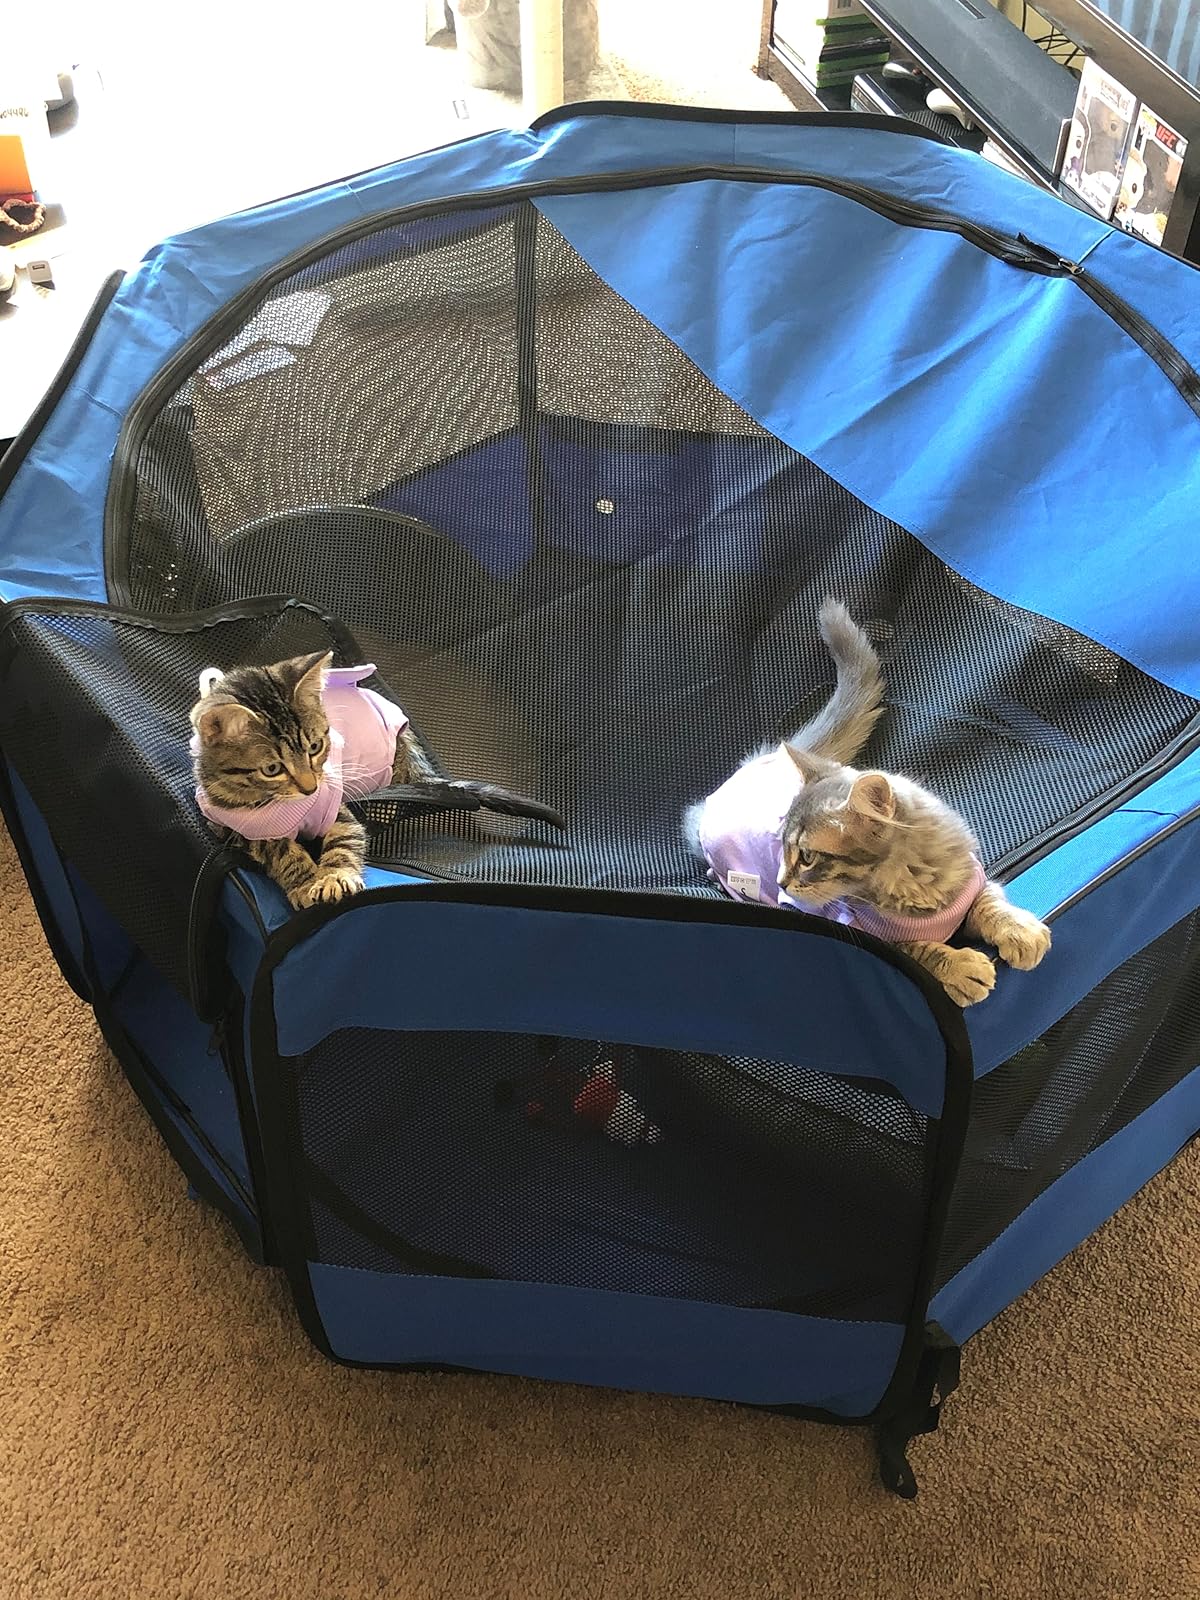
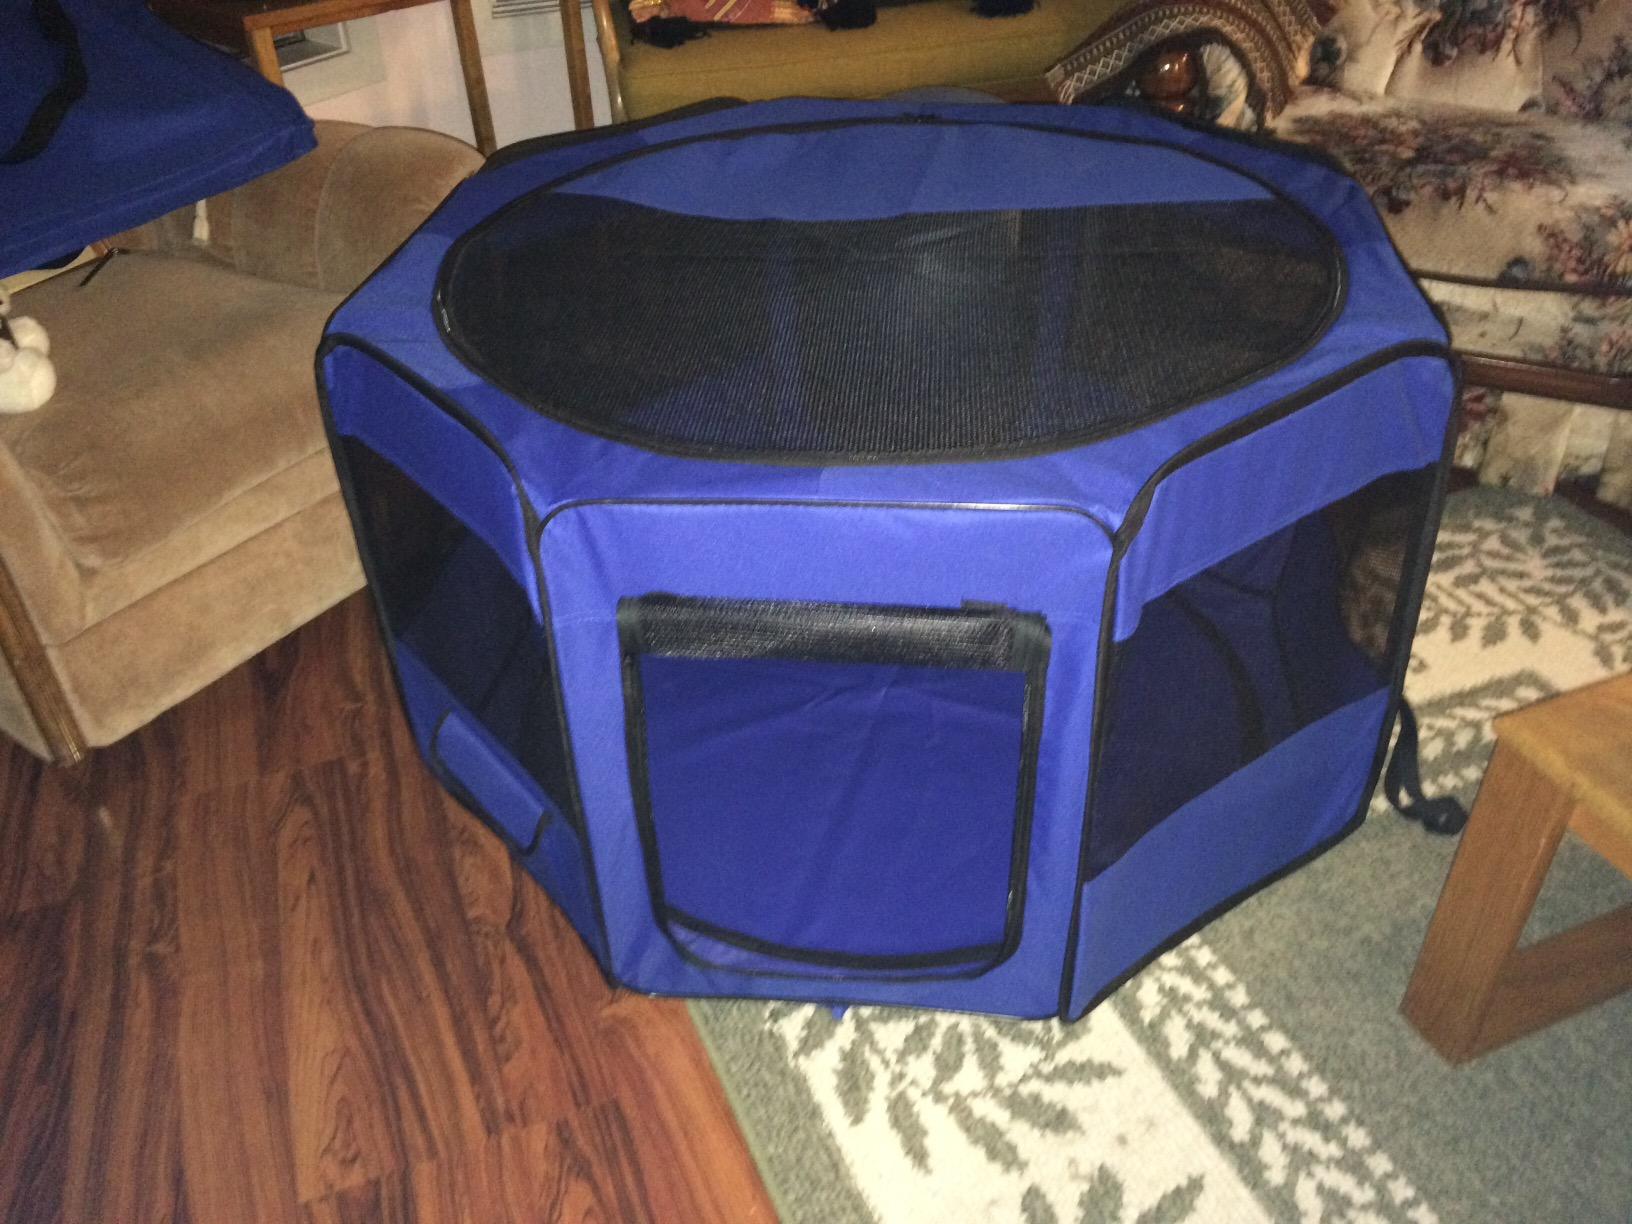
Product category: items_kennel
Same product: yes